Iravu Pookkal

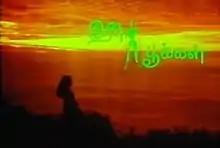
Title card

Iravu Pookkal is a 1986 Indian Tamil-language crime thriller film directed by Sreedhar Rajan, starring Sathyaraj and Nalini. It was released on 19 September 1986.